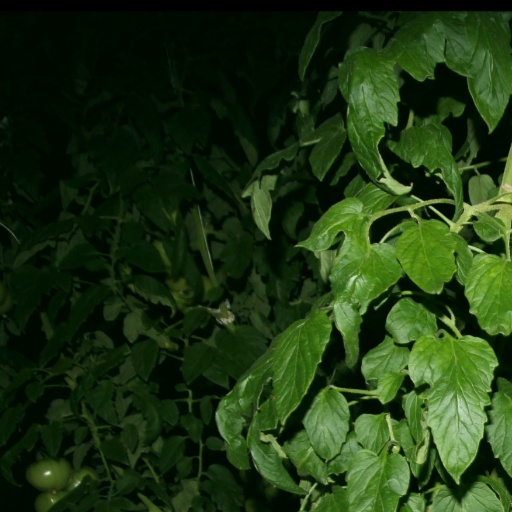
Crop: tomato